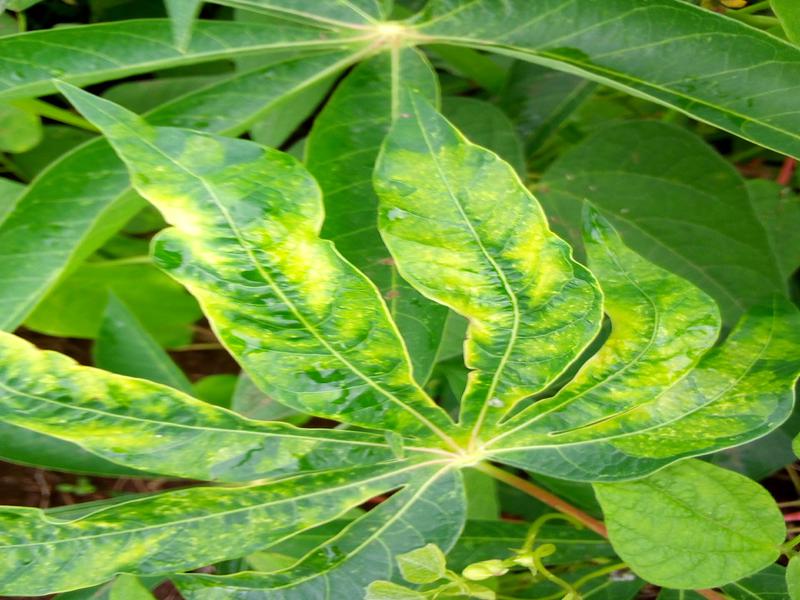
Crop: cassava
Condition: mosaic_disease